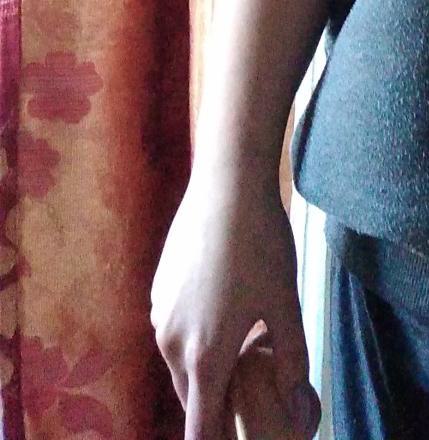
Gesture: no_gesture